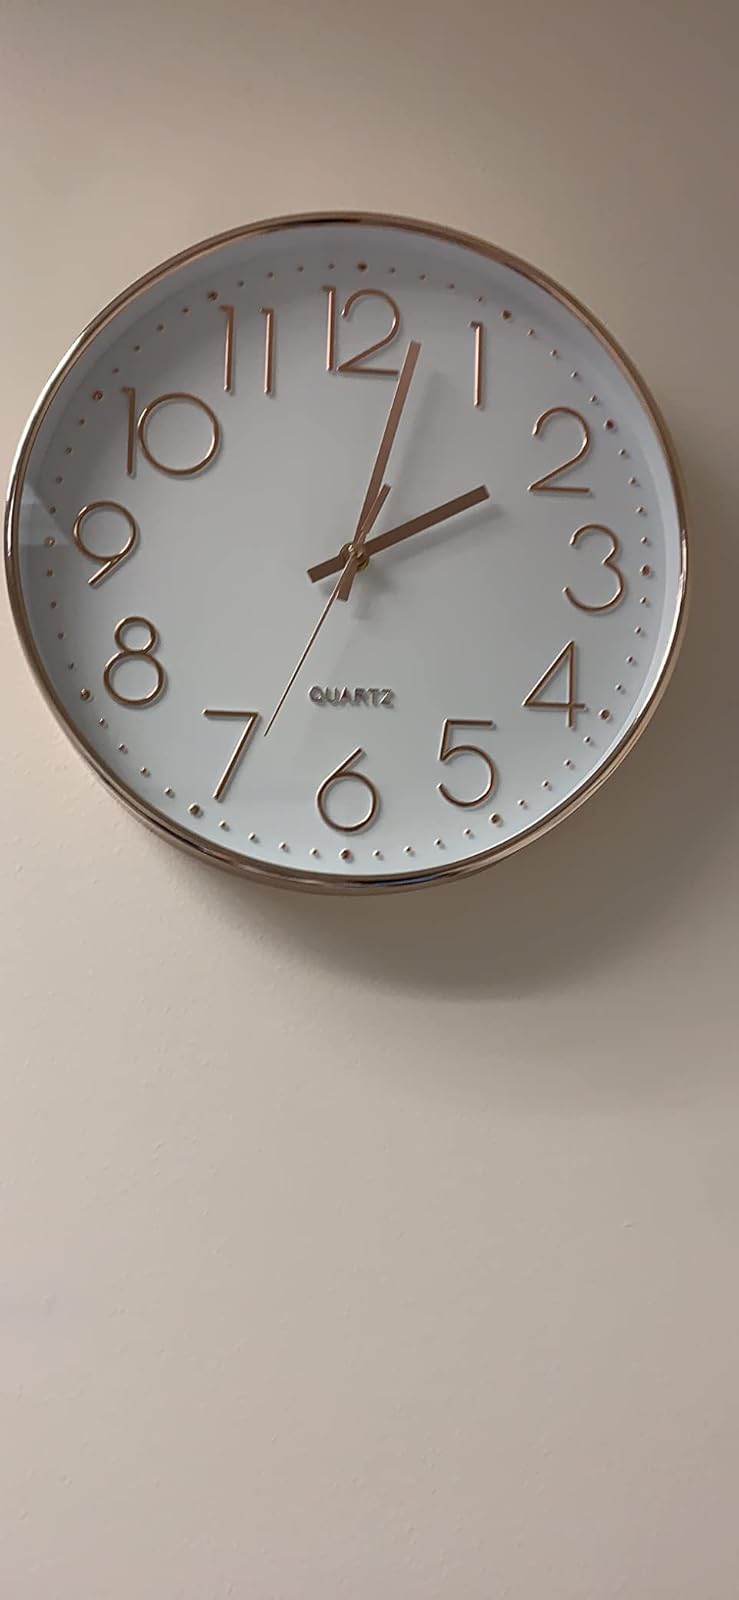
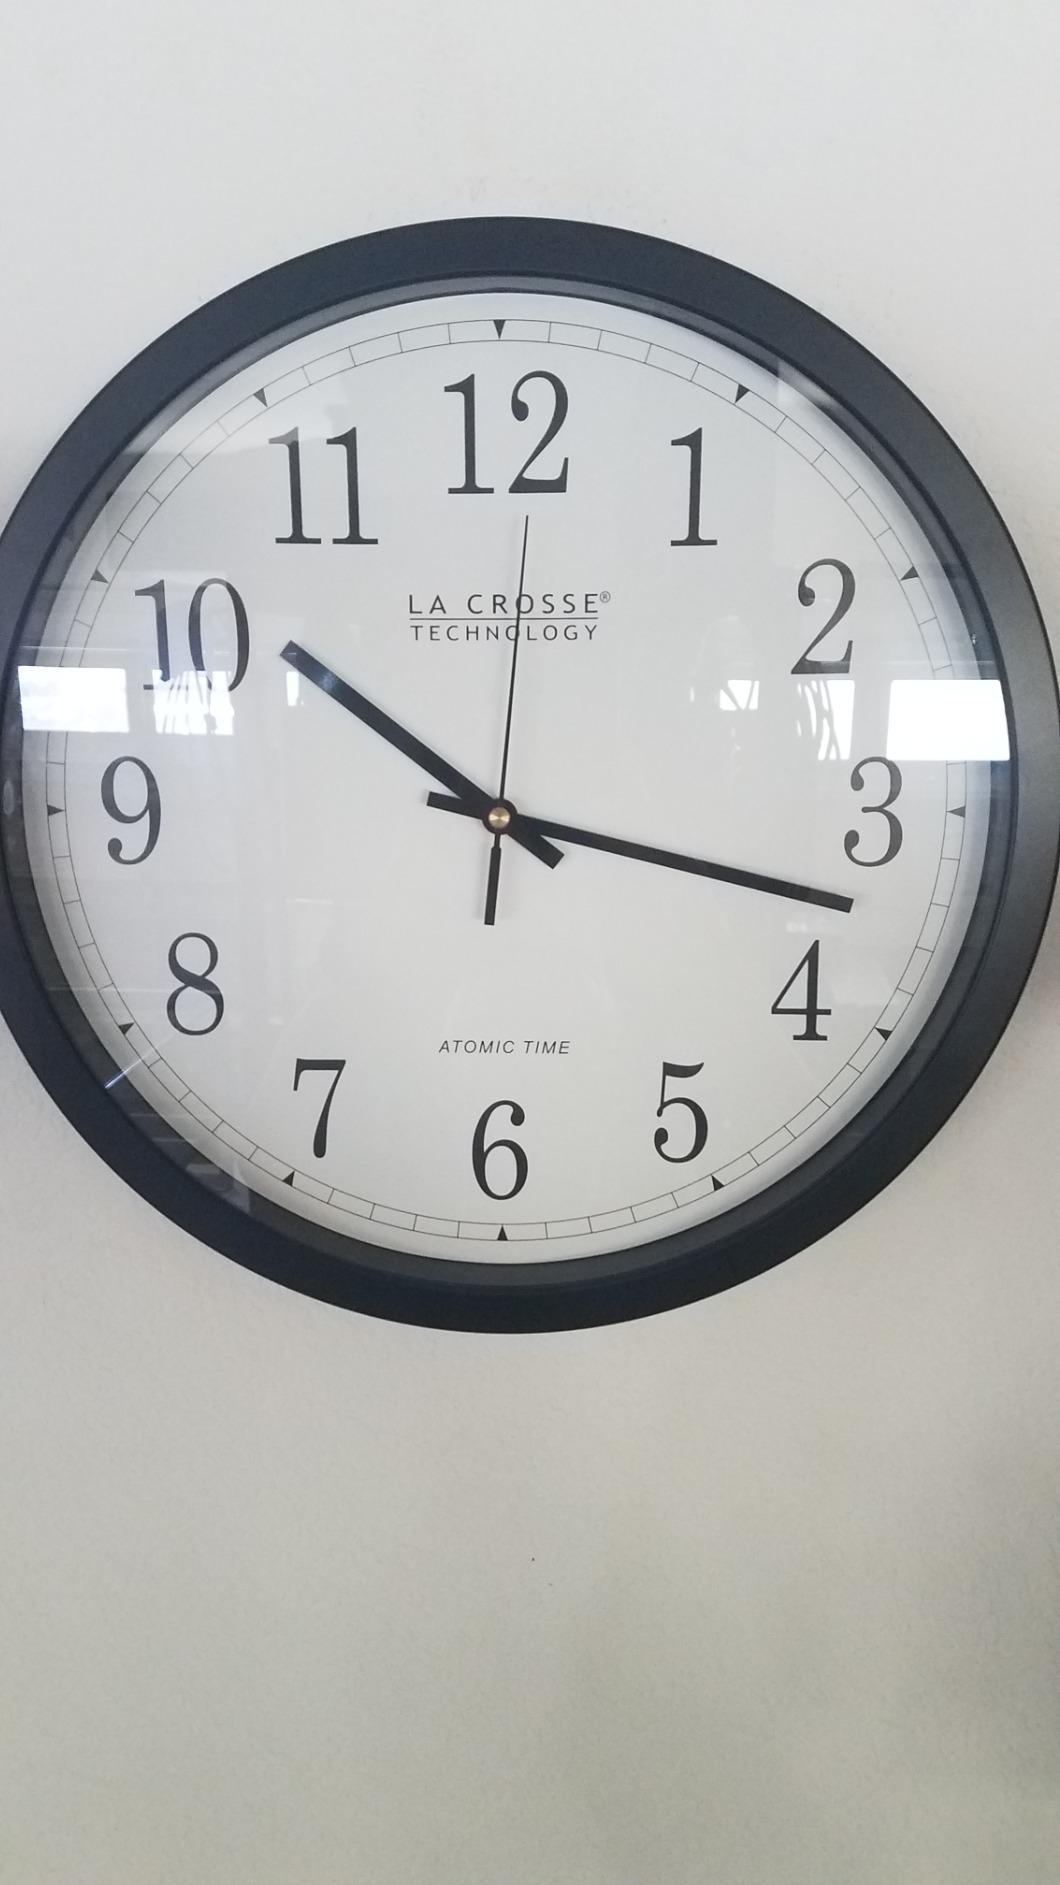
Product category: clock
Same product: no